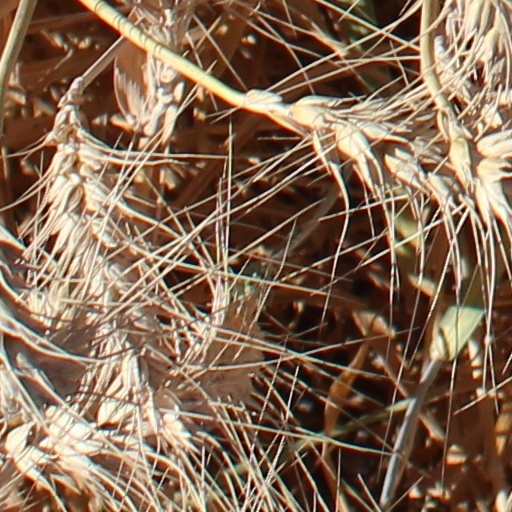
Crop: wheat